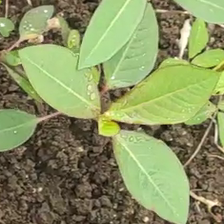
Weed species: Moti_dudhi(Euphorbia_geneculata_L)